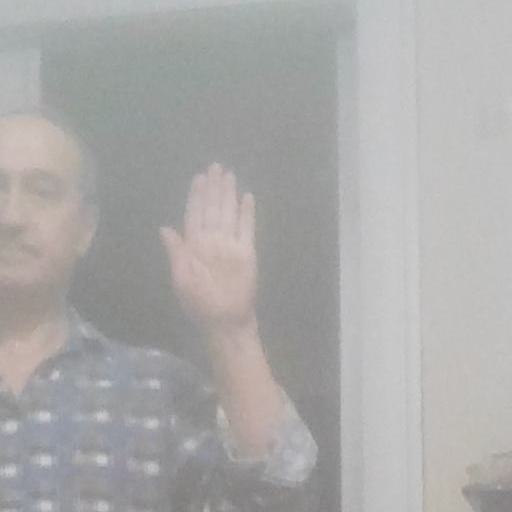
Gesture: stop